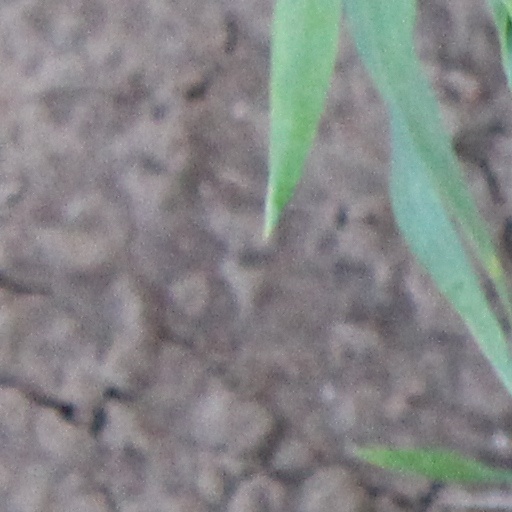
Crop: wheat